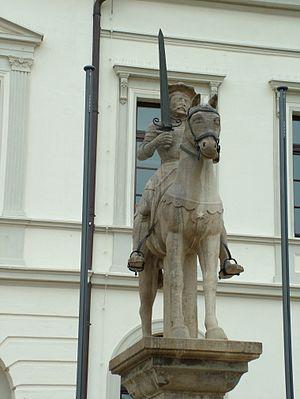
Veillantif, Veillantin ou Bride d’Or est le cheval de guerre rapide, fidèle et intelligent, appartenant à Roland le paladin selon plusieurs chansons de geste.